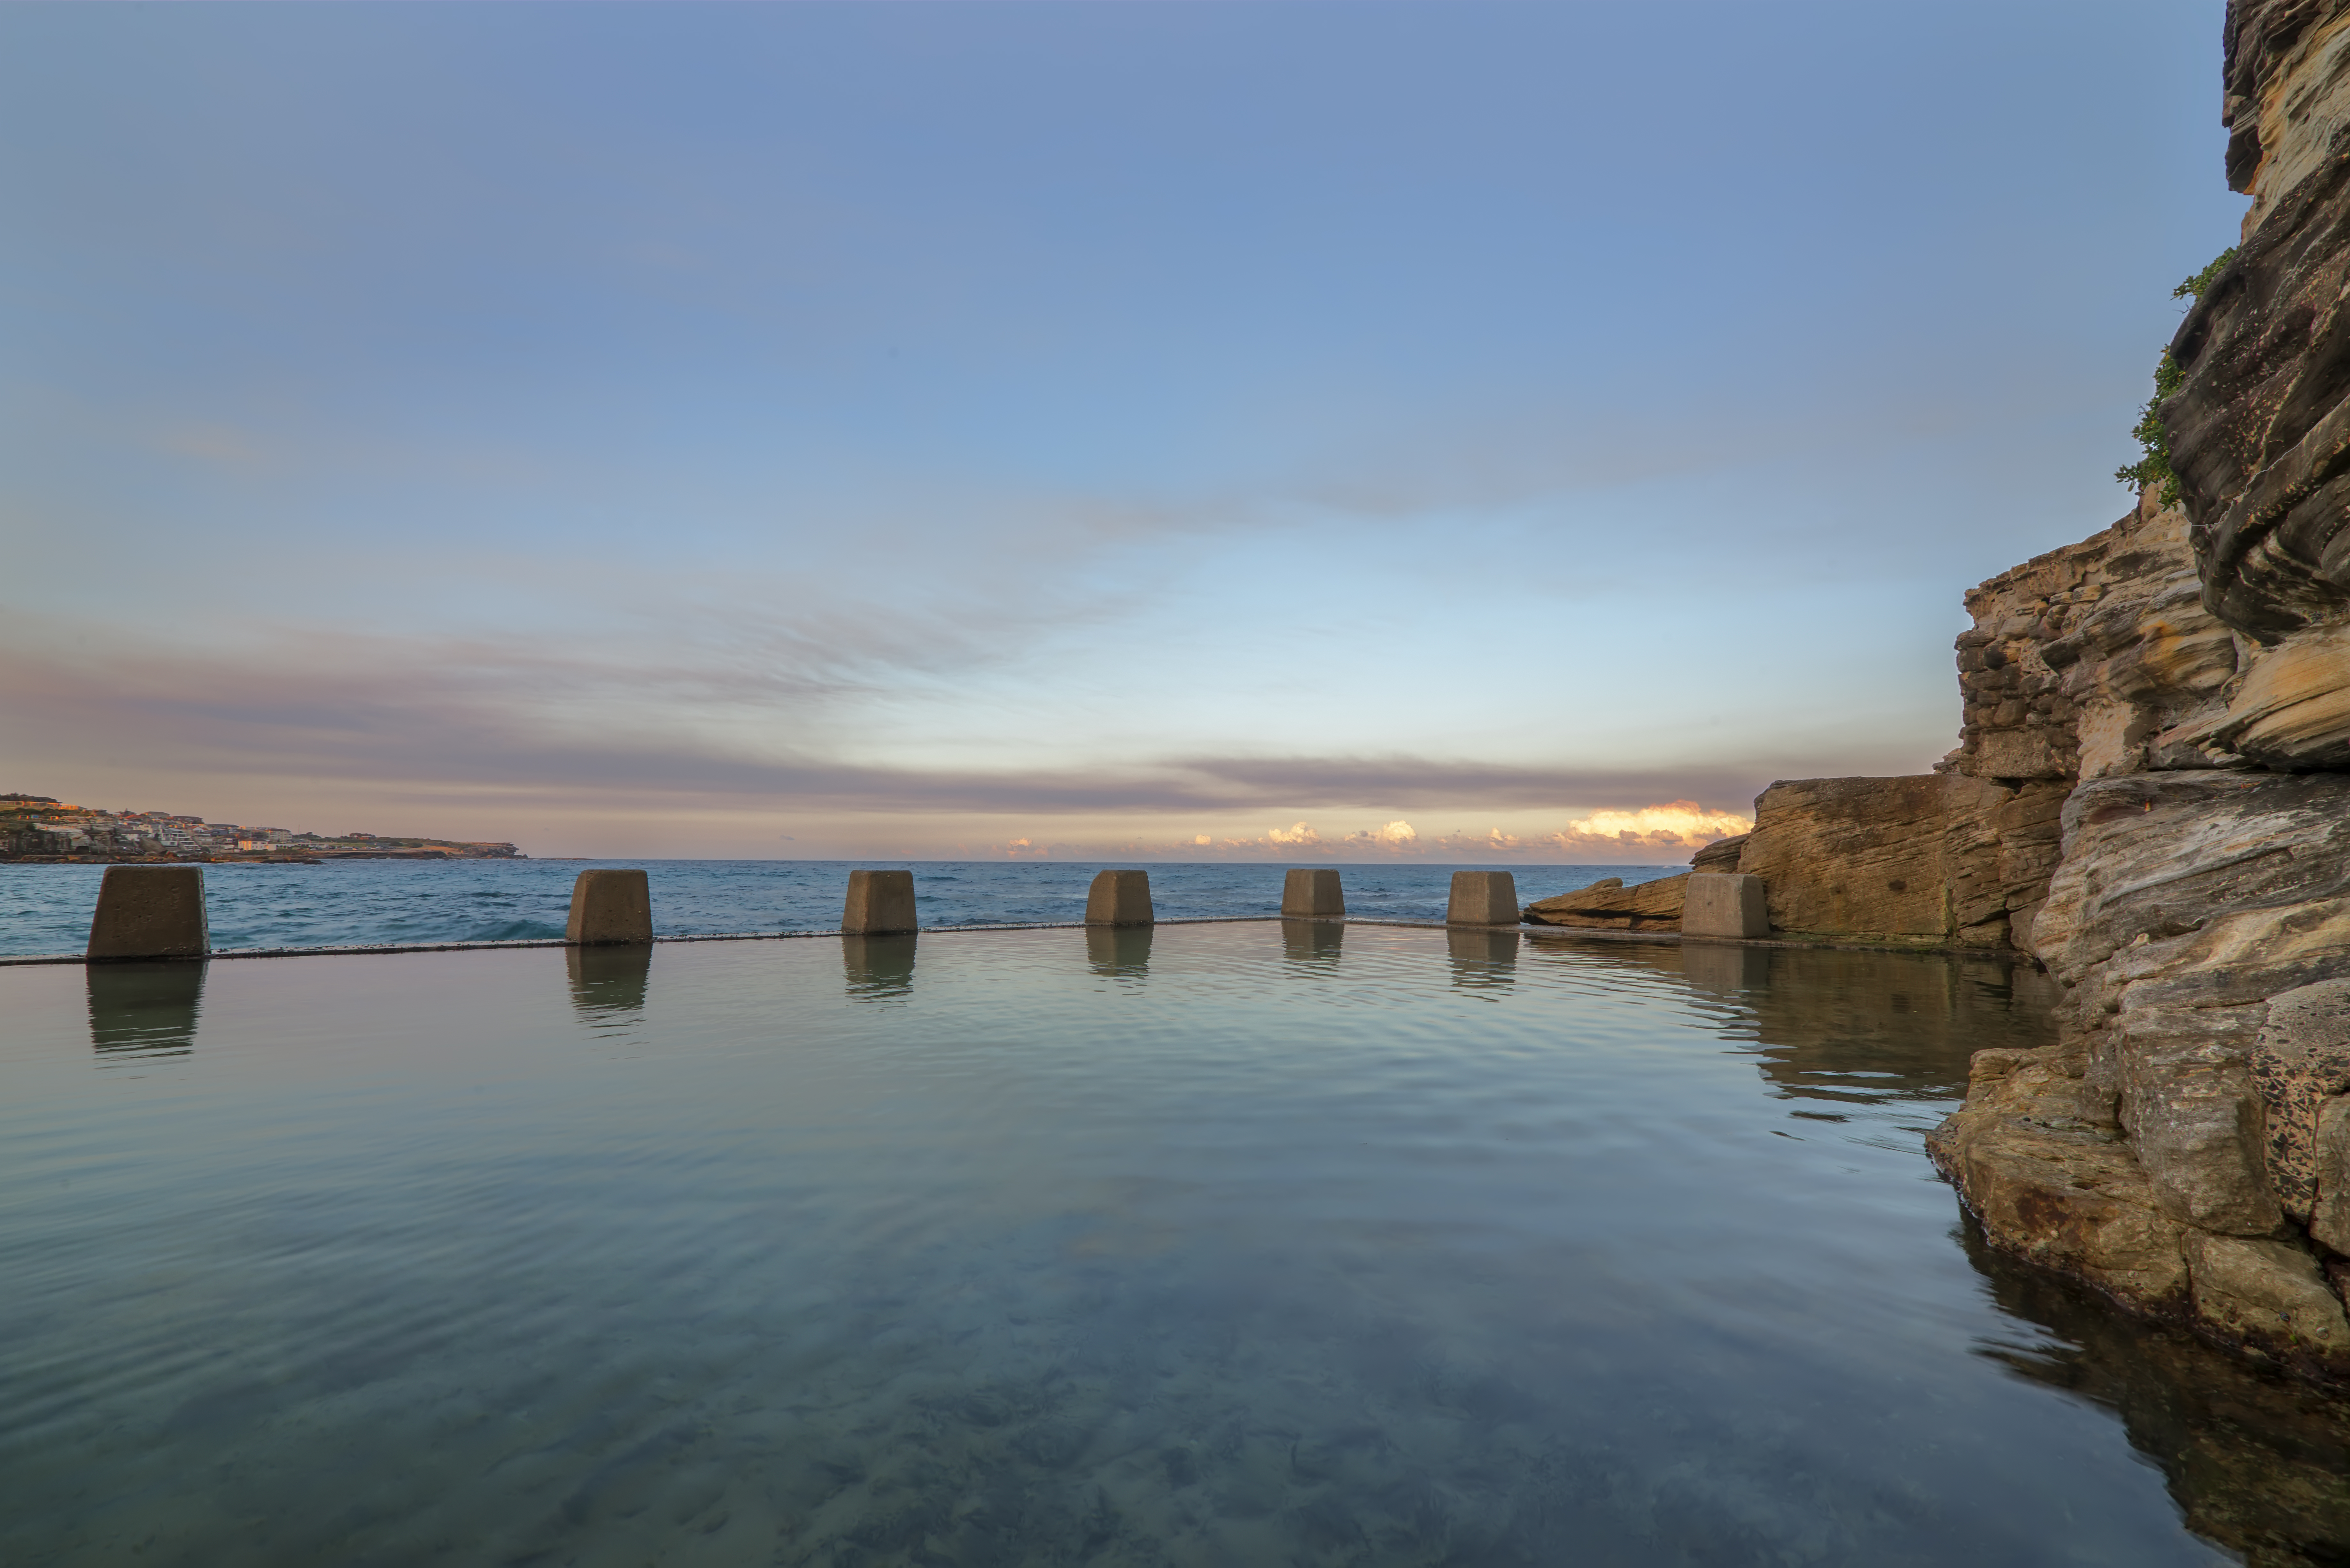
beach, sea, coast, water, rock, ocean, horizon, sunset, morning, shore, stone, vacation, pool, cliff, dusk, swim, cove, reflection, sydney, bay, nikon, terrain, swimming, body of water, australia, nsw, pillars, f28, tokina, afternoon, d800, 1628mm, cape, coogee